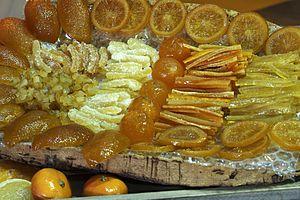
Fruits confits divers de Vaucluse
La cuisine provençale est une cuisine traditionnelle qui allie une grande diversité de produits de Provence méditerranéenne. Elle est historiquement avant tout tributaire, dès le Moyen Âge, de la prise du pouvoir des comtes de Provence dans le royaume de Naples, après la bataille de Bénévent en 1266, puis de l'installation des papes à Avignon. Elle n'en a pas moins évolué au cours des siècles suivants, en particulier avec l'arrivée des produits comestibles du Nouveau Monde.